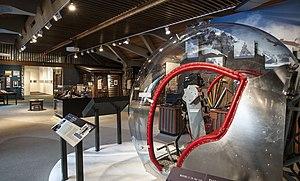
Gateway to the Rockies - Whyte Museum of the Canadian Rockies
Le Whyte Museum of the Canadian Rockies est un musée situé au cœur des Rocheuses canadiennes à Banff dans la province de l'Alberta. Ouvert au public en 1968, ce musée illustre à travers sa collection d'œuvres, d'objets d'art et d'artefacts, l'histoire et la culture de Banff et des Rocheuses canadiennes. Il abrite plusieurs galeries, un centre de documentation, des archives et une boutique. Le jardin du musée, ouvert à tous, abrite également deux maisons historiques et quatre cabines qui peuvent être visitées en été.